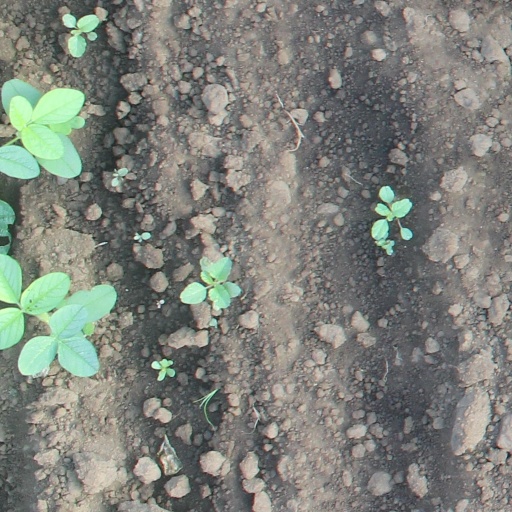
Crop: soybean